Bolton Metropolitan Borough Council elections

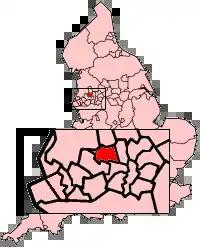
The Metropolitan Borough of Bolton shown within England.

Bolton Metropolitan Borough Council elections are generally held three years out of every four, with a third of the council being elected each time. Bolton Metropolitan Borough Council, generally known as Bolton Council, is the local authority for the metropolitan borough of Bolton in Greater Manchester, England. Since the last boundary changes in 2023, 60 councillors have been elected from 20 wards.